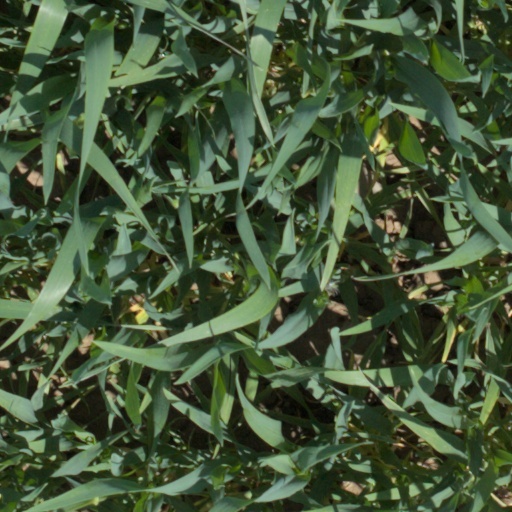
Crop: wheat